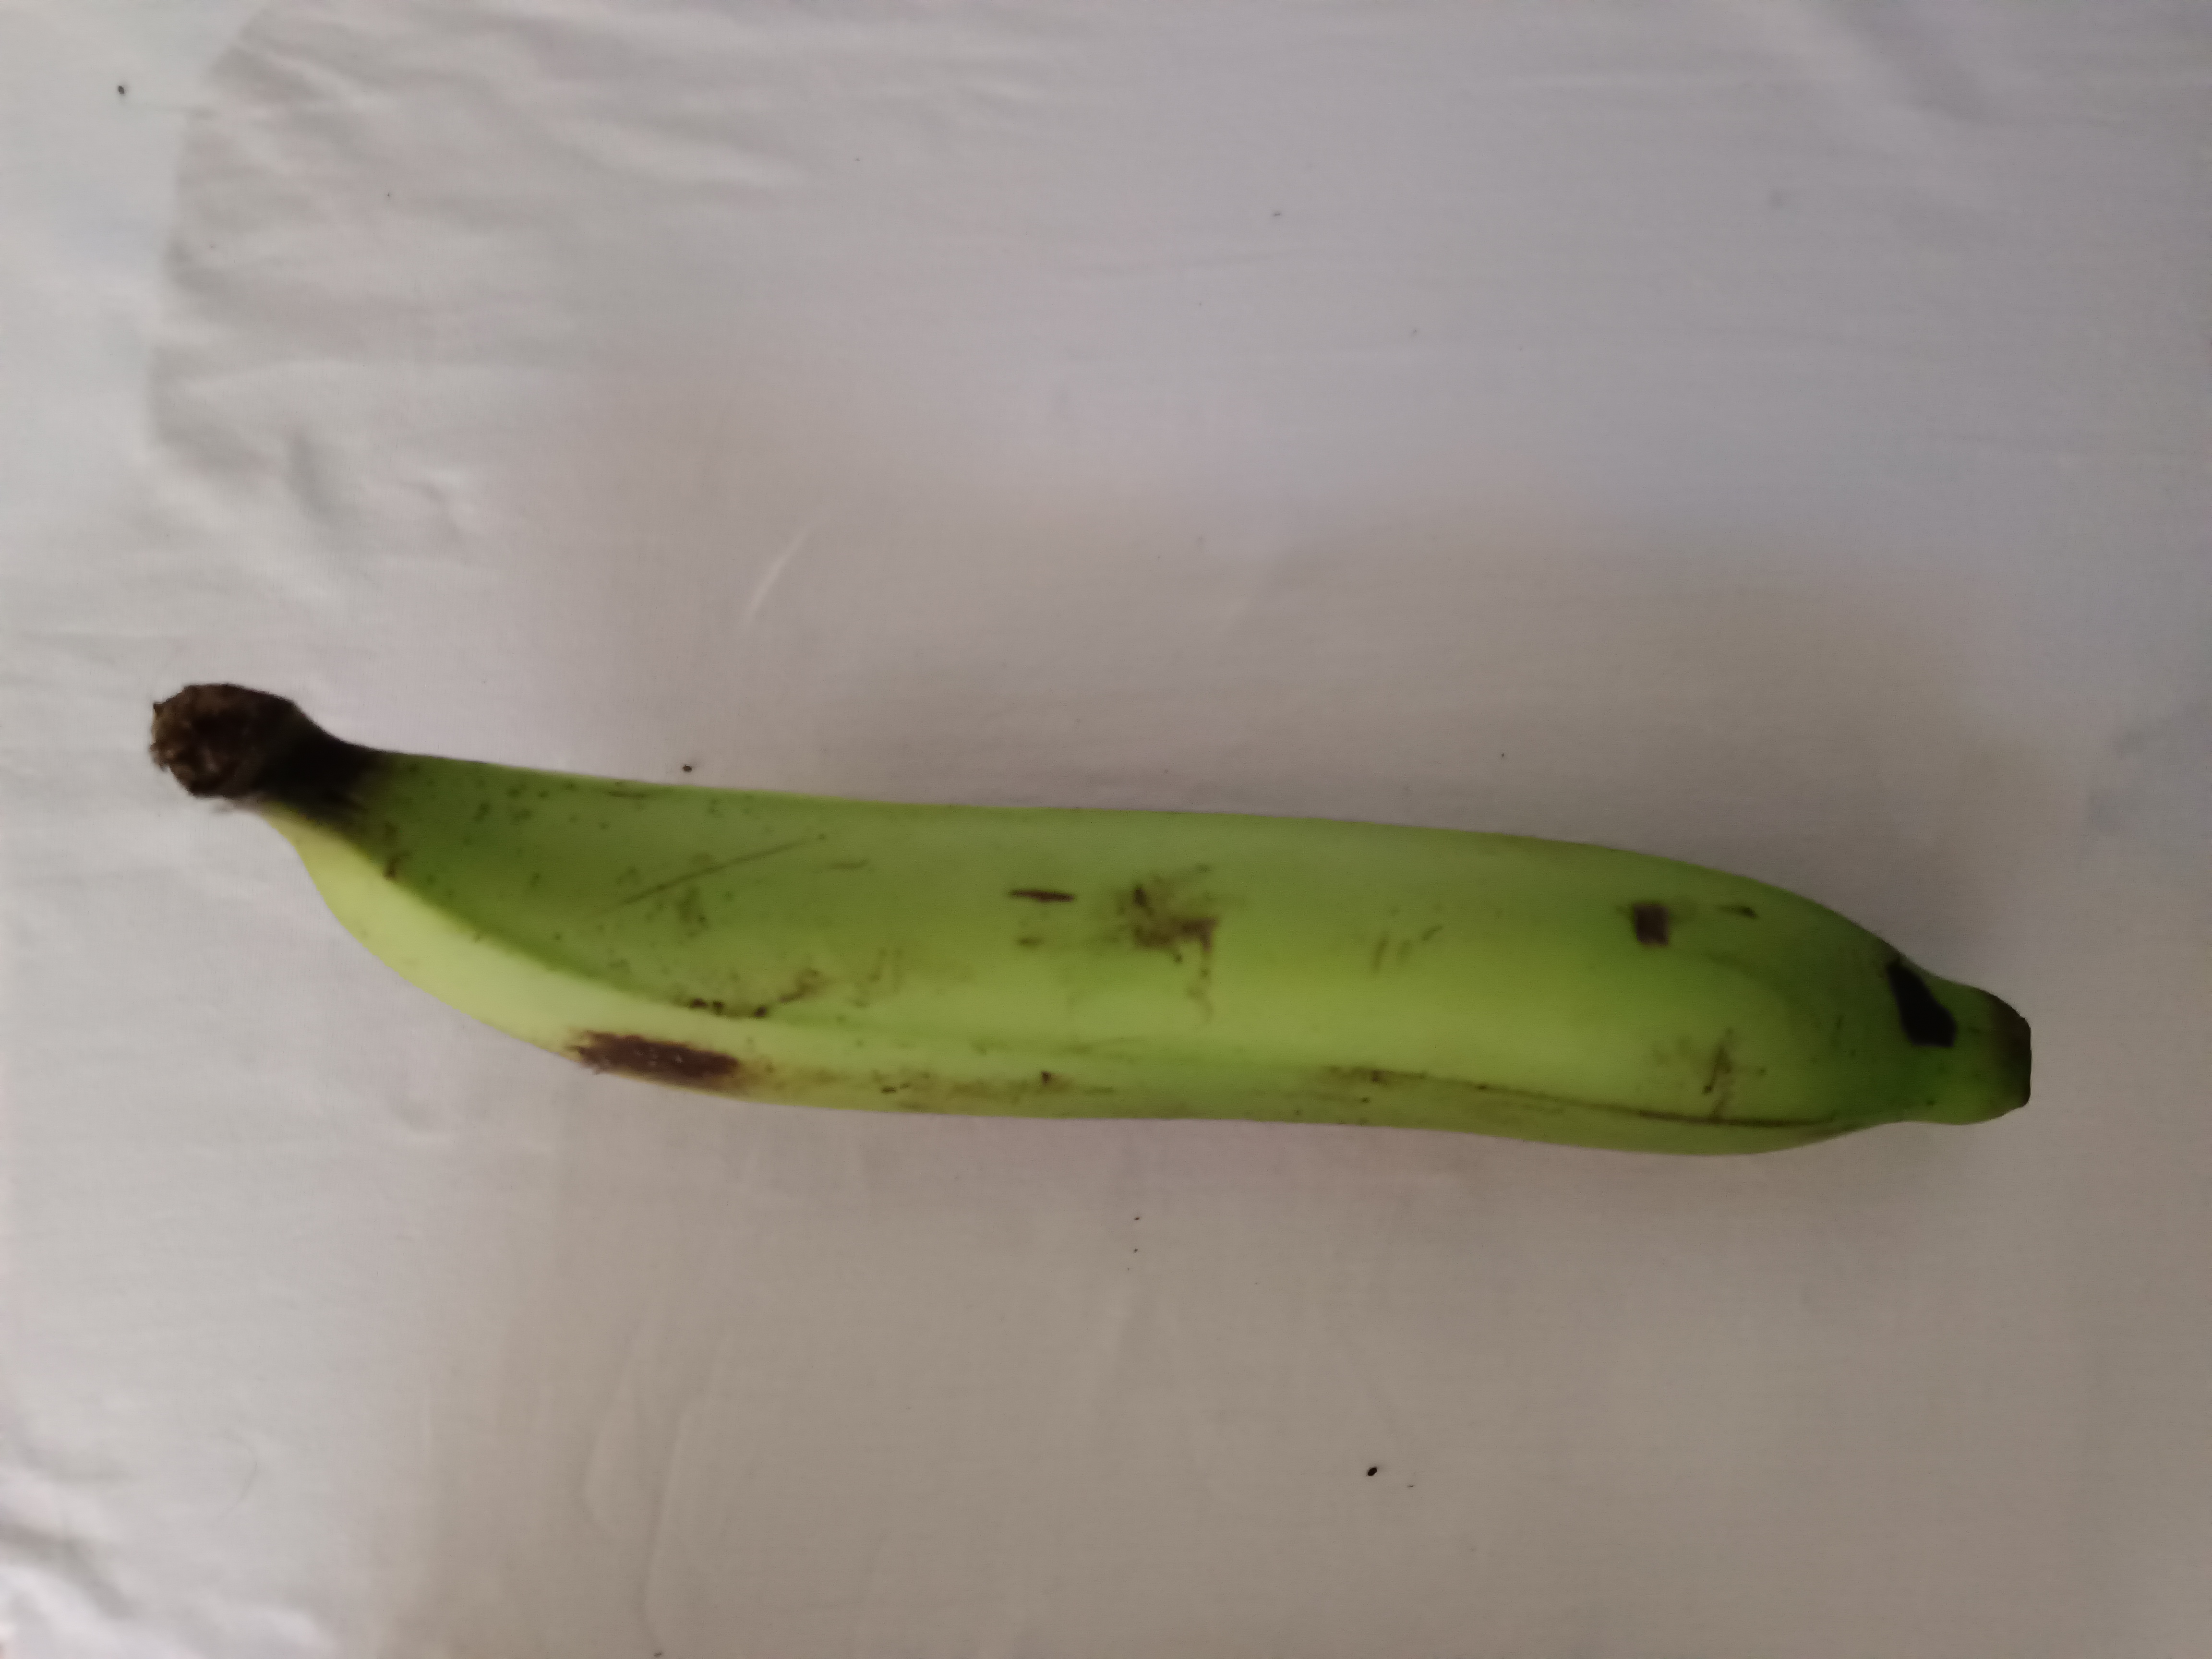
Banana variety: Shagor